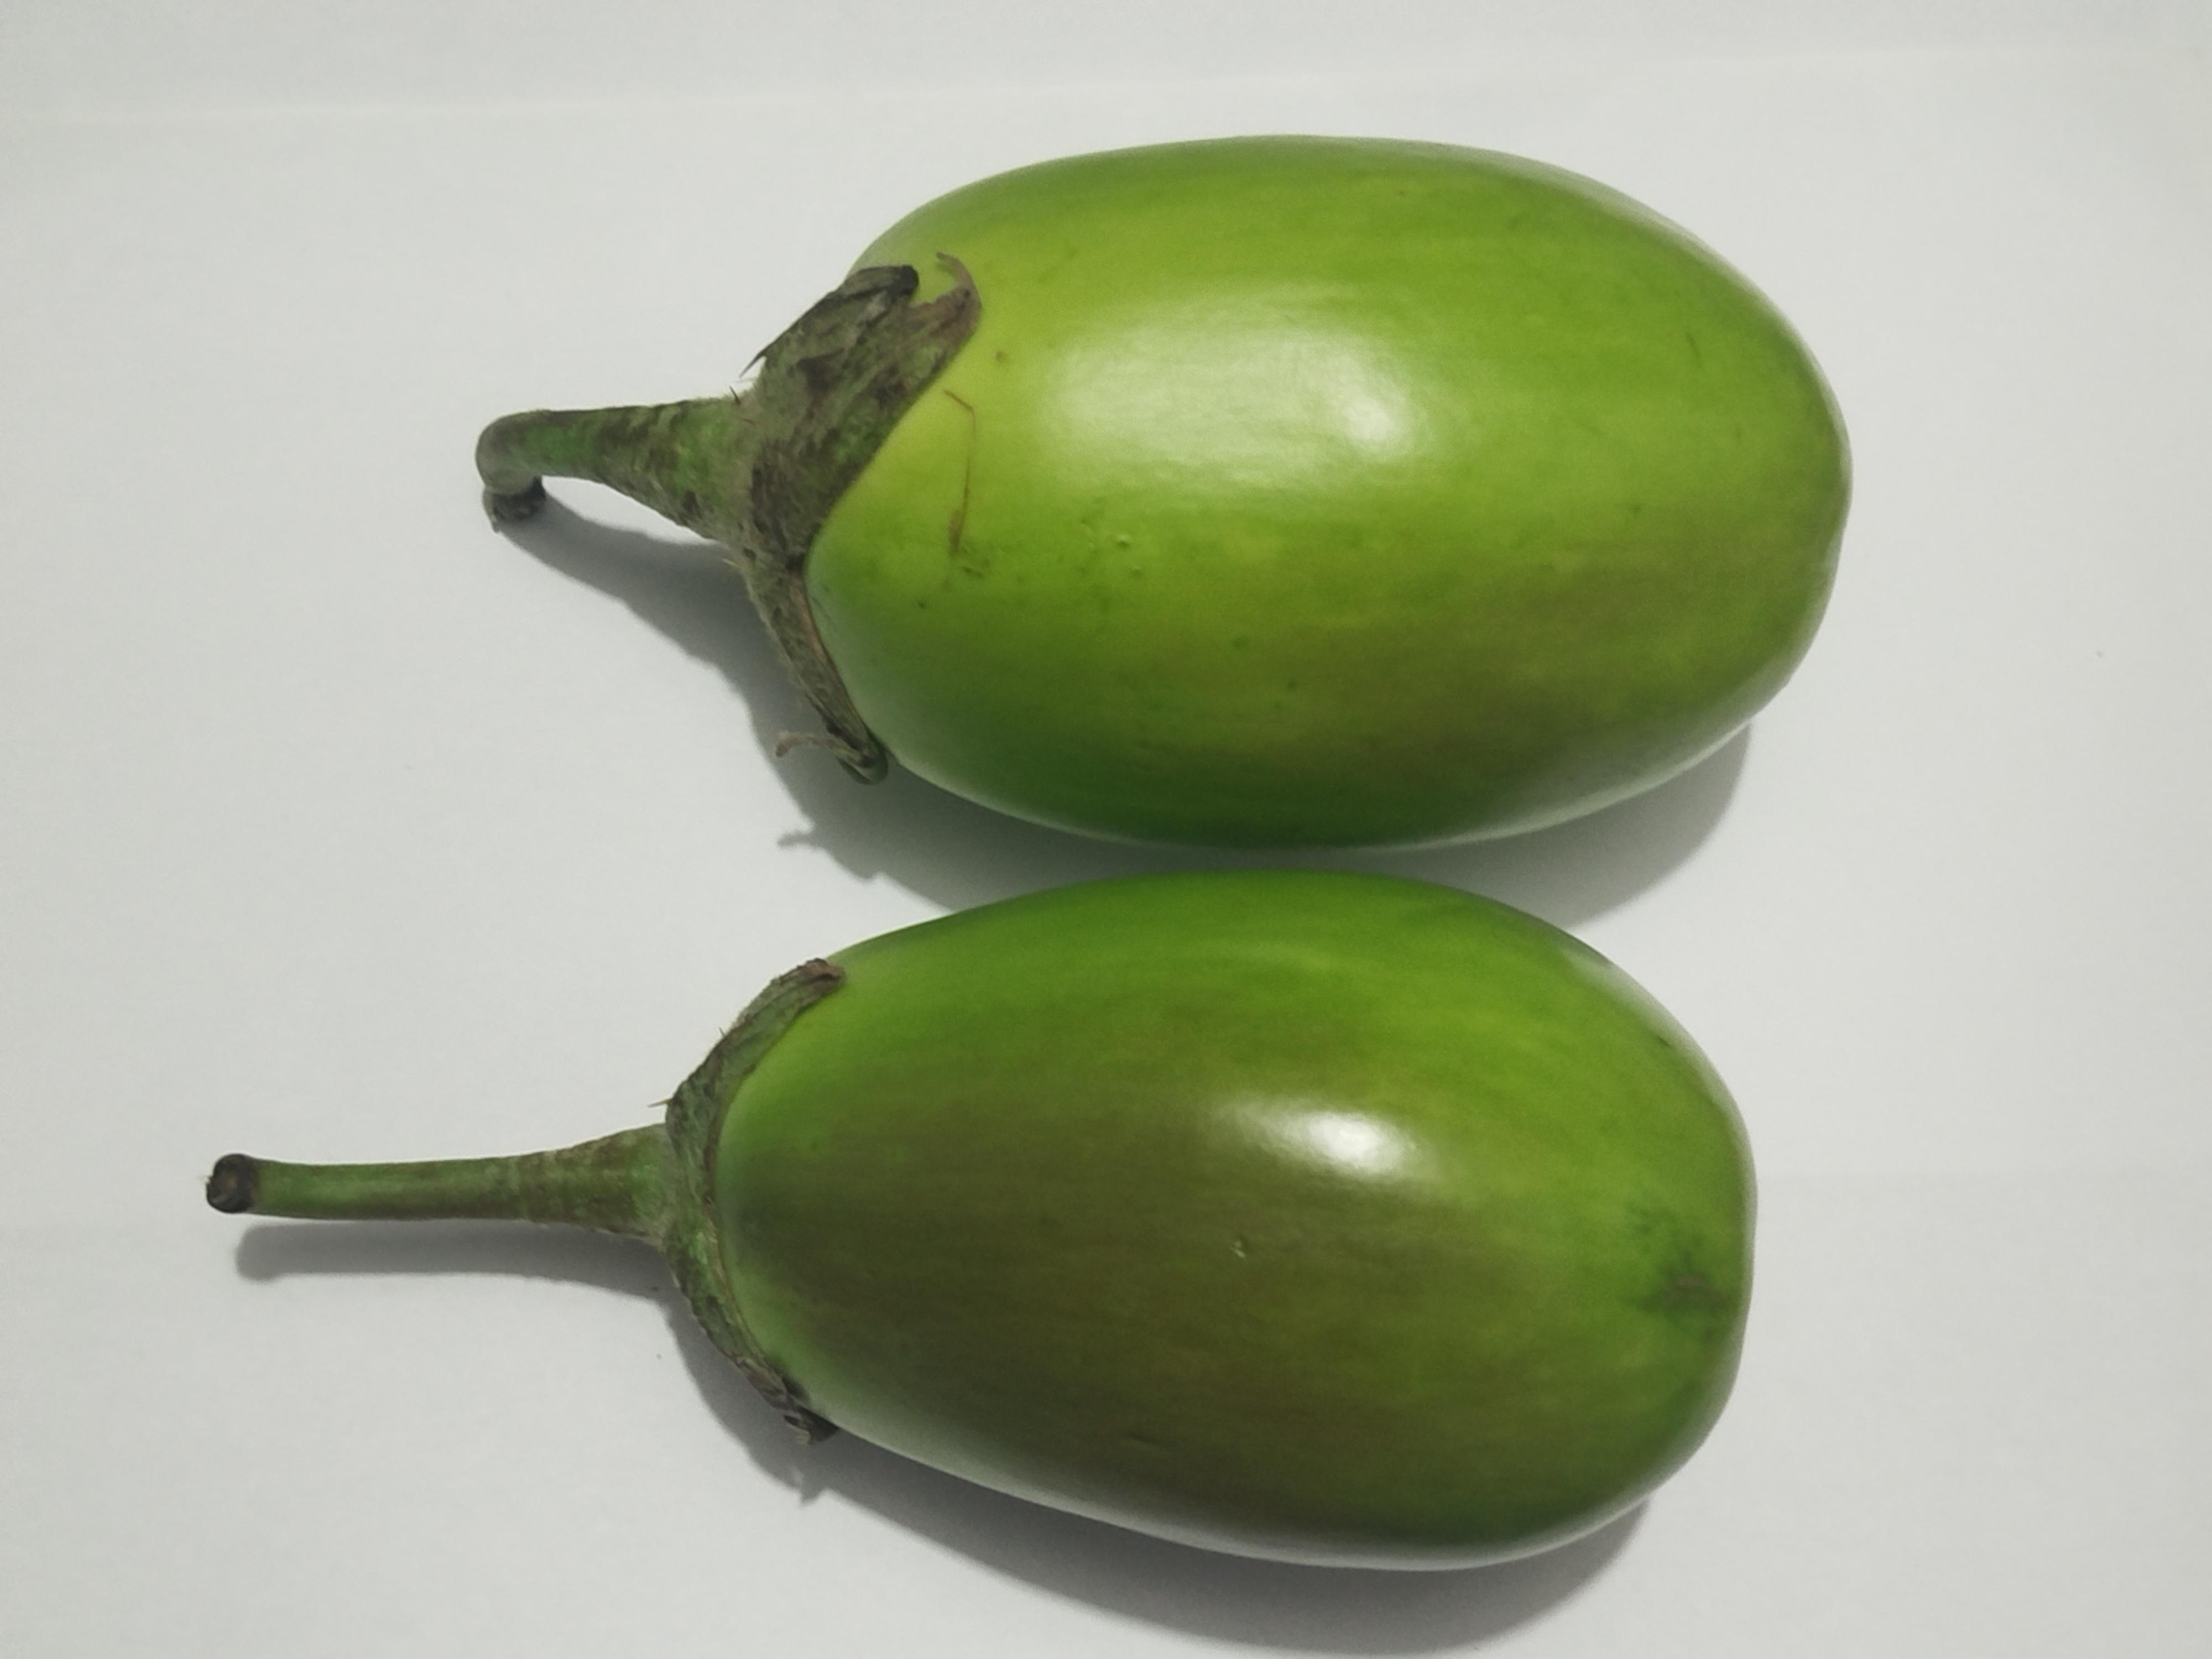
Label: Brinjal